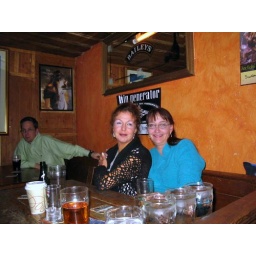
They had some pretty good seats in this venue. Of course they were sitting in a church pew!